Dead Sea

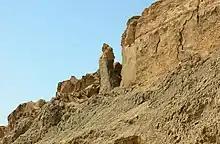
Mount Sodom, Israel, showing the so-called "Lot's Wife" pillar (made of halite like the rest of the mountain)

The salt concentration of the Dead Sea fluctuates around 31.5%. This is unusually high and results in a nominal density of 1.24 kg/L. Anyone can easily float in the Dead Sea because of natural buoyancy. In this respect the Dead Sea is similar to the Great Salt Lake in Utah in the United States.